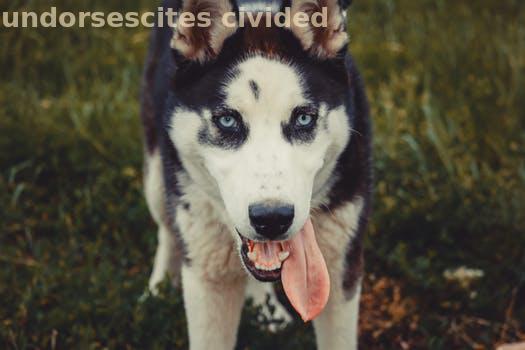
Label: Watermark